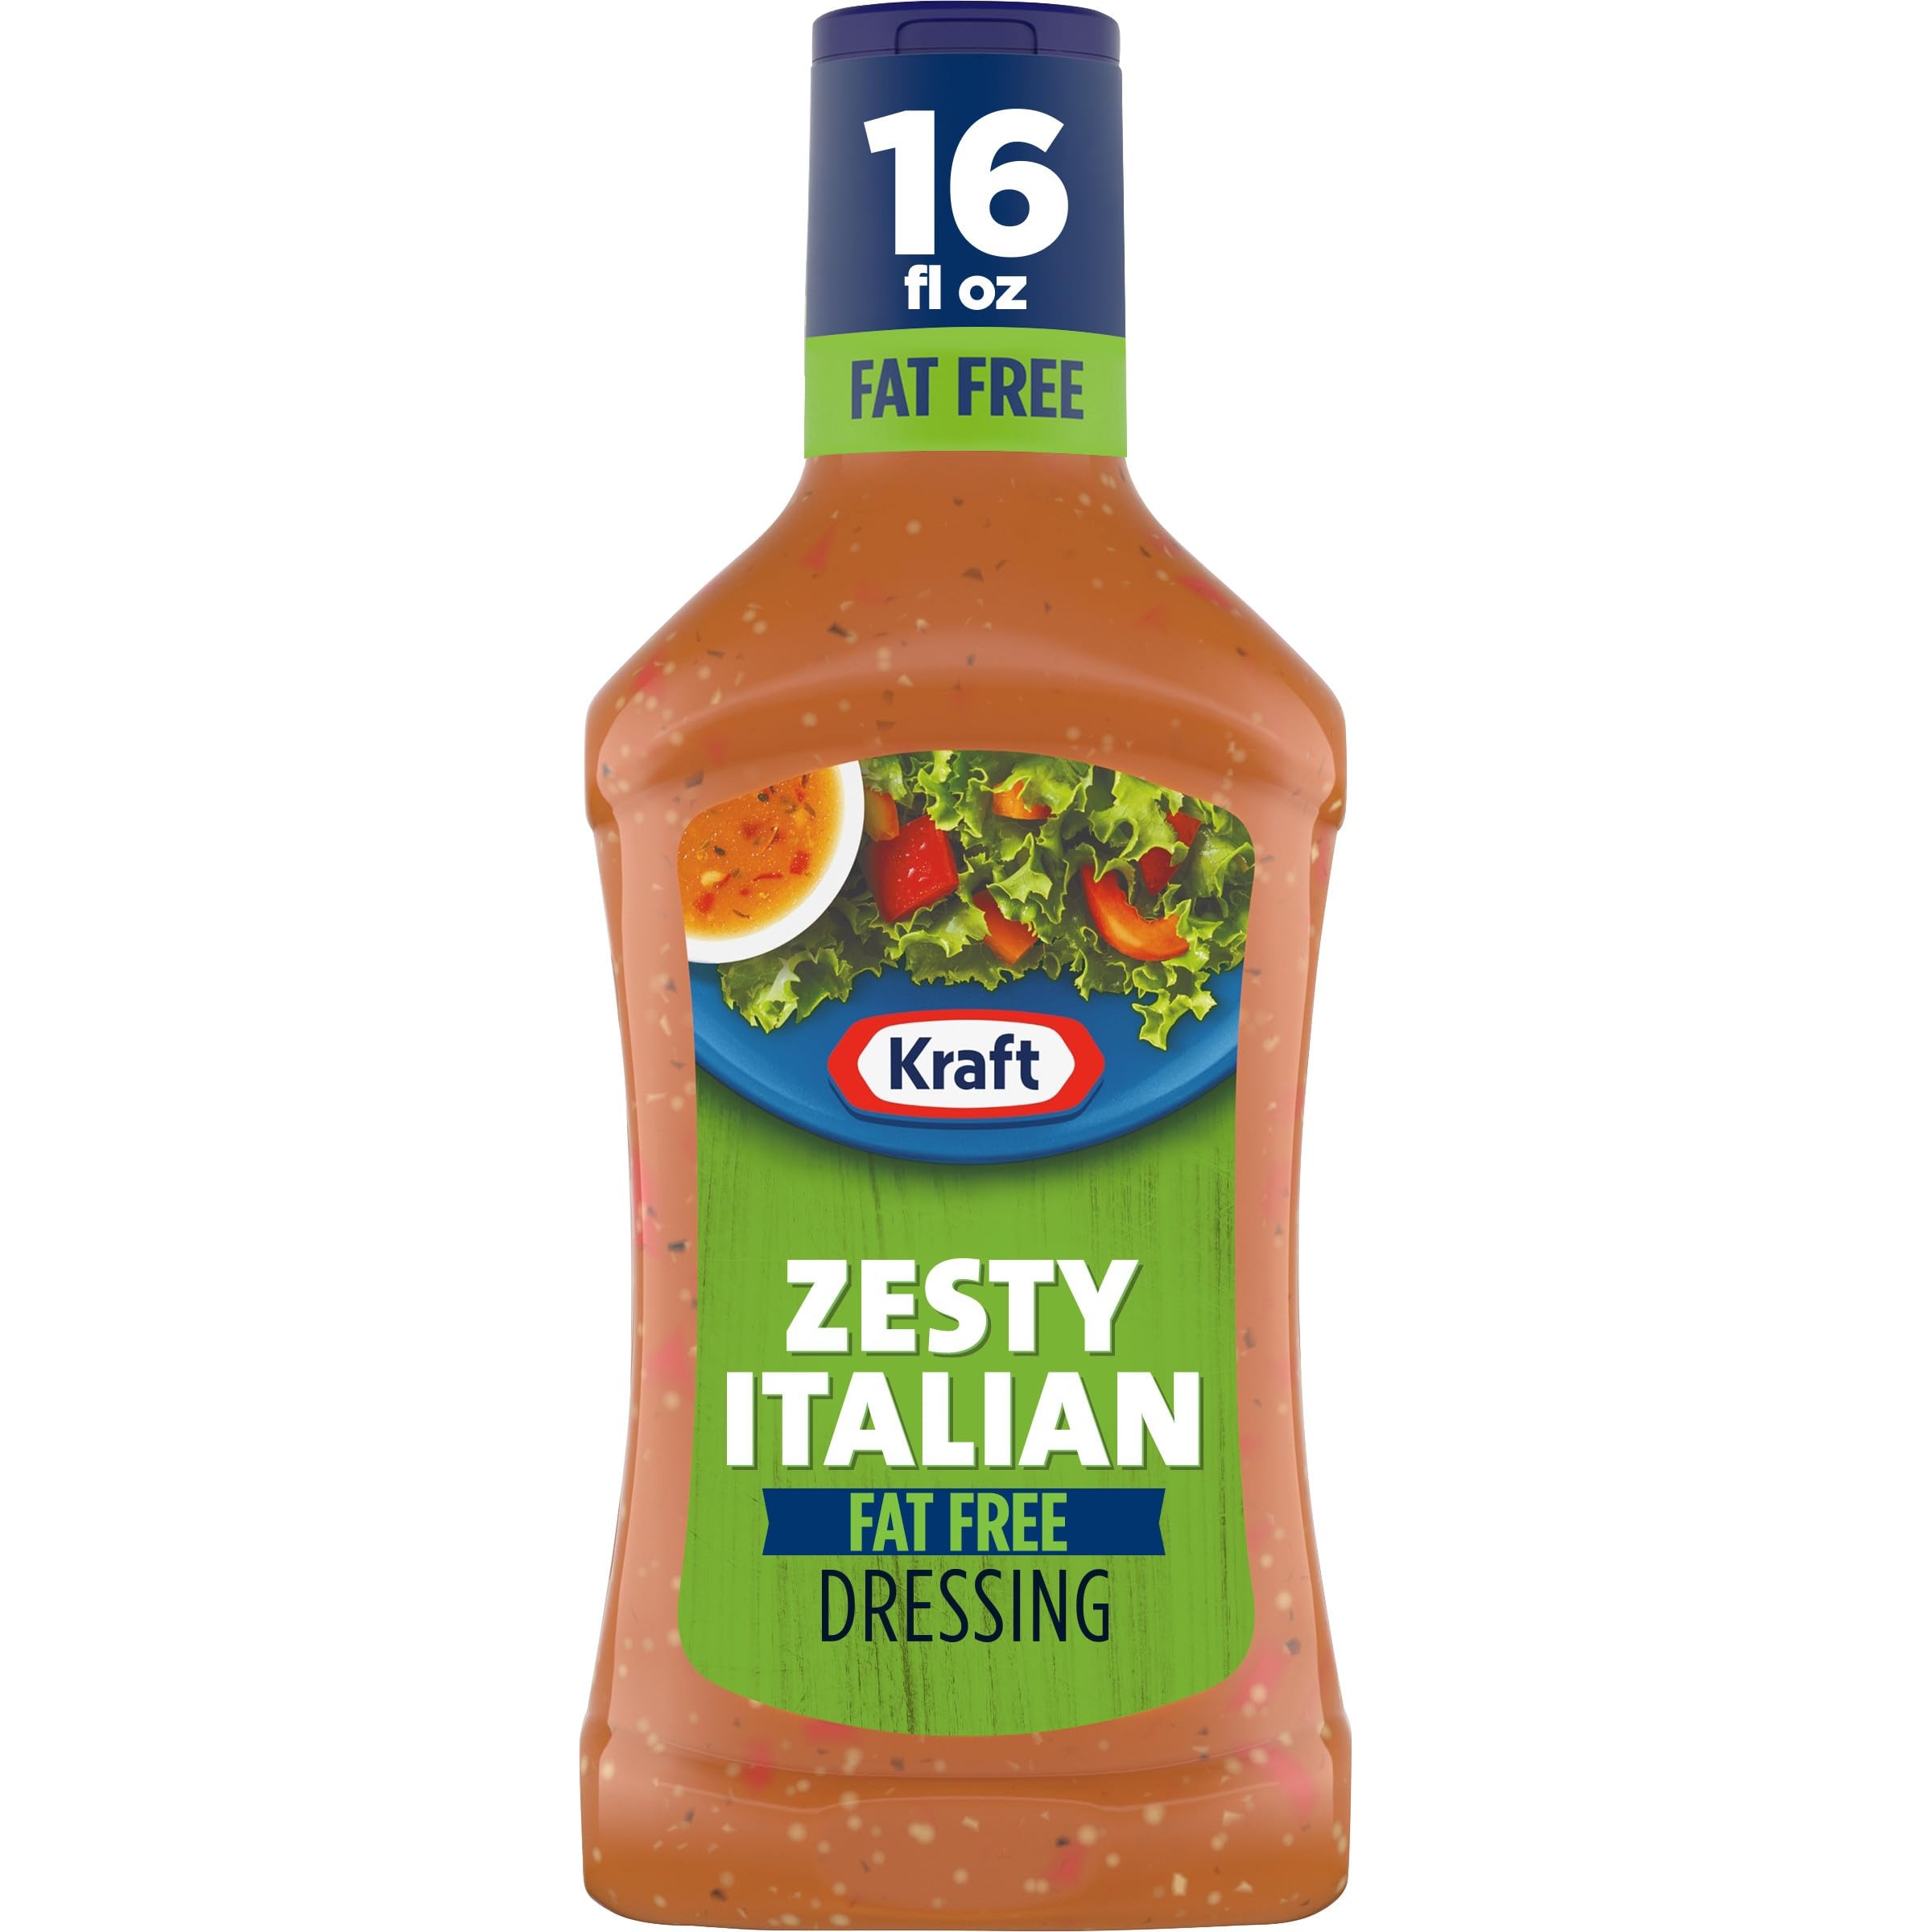
Item Name: Kraft Salad Dressing, Fat Free Zesty Italian, 16 oz
Bullet Point 1: KRAFT ZESTY ITALIAN FAT FREE DRESSING: One 16 fl oz bottle of Kraft Zesty Italian Fat Free Dressing
Bullet Point 2: BOLD FLAVOR: Kraft Zesty Italian Fat Free Salad Dressing is a delicious Italian dressing bursting with bold flavor
Bullet Point 3: THE TASTE YOU LOVE WITHOUT THE FAT: Enjoy the Italian dressing flavor you love without the fat
Bullet Point 4: NO HIGH-FRUCTOSE CORN SYRUP OR MSG: Contains no high-fructose corn syrup, no MSG added and 15 calories per serving
Bullet Point 5: ZESTY & BOLD: Zesty, bold taste elevates a wide range of dishes
Bullet Point 6: MARINADE OR DRESSING: Bold flavor and texture works well as a chicken marinade or addition to zesty Italian pasta salad
Bullet Point 7: VERSATILE: Add Italian dressing to salads, sandwiches and many other appetizers and entrees
Bullet Point 8: SQUEEZE BOTTLE: Squeezable pour bottle lets you add the perfect amount with ease
Bullet Point 9: KEEP REFRIGERATED: Refrigerate after opening
Value: 16.0
Unit: Fl Oz

Price: 4.74